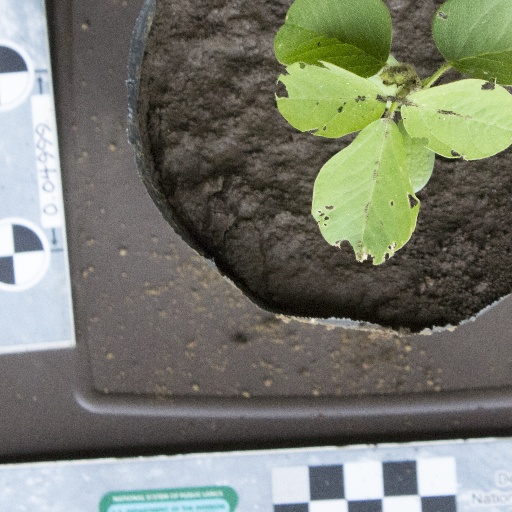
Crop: soybean